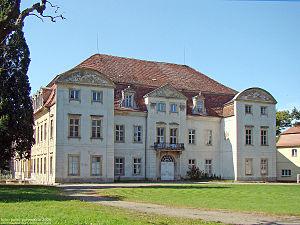
Ivenack est une commune rurale allemande du Mecklembourg dans le nord-est du pays, appartenant à l'arrondissement du Plateau des lacs mecklembourgeois et au canton de Stavenhagen. La majeure partie de son territoire est recouverte de forêts.
La famille von Maltzahn, ou Maltzan, autrefois Moltzahn, est une famille de la noblesse immémoriale allemande originaire du Mecklembourg et de la Poméranie occidentale. Son premier ancêtre connu est Bernardus de Mulsan, seigneur féodal de l'ancien évêché de Ratzebourg dans l'actuel Schleswig-Holstein, mentionné en 1194. La lignée est établie avec Johannes de Multzyan vers 1230, qui devient ensuite vassal du duc de Poméranie, puis Ludolphe de Moltzahne qui défendait la région de son château fort de Gadebusch entre 1256 et 1283.